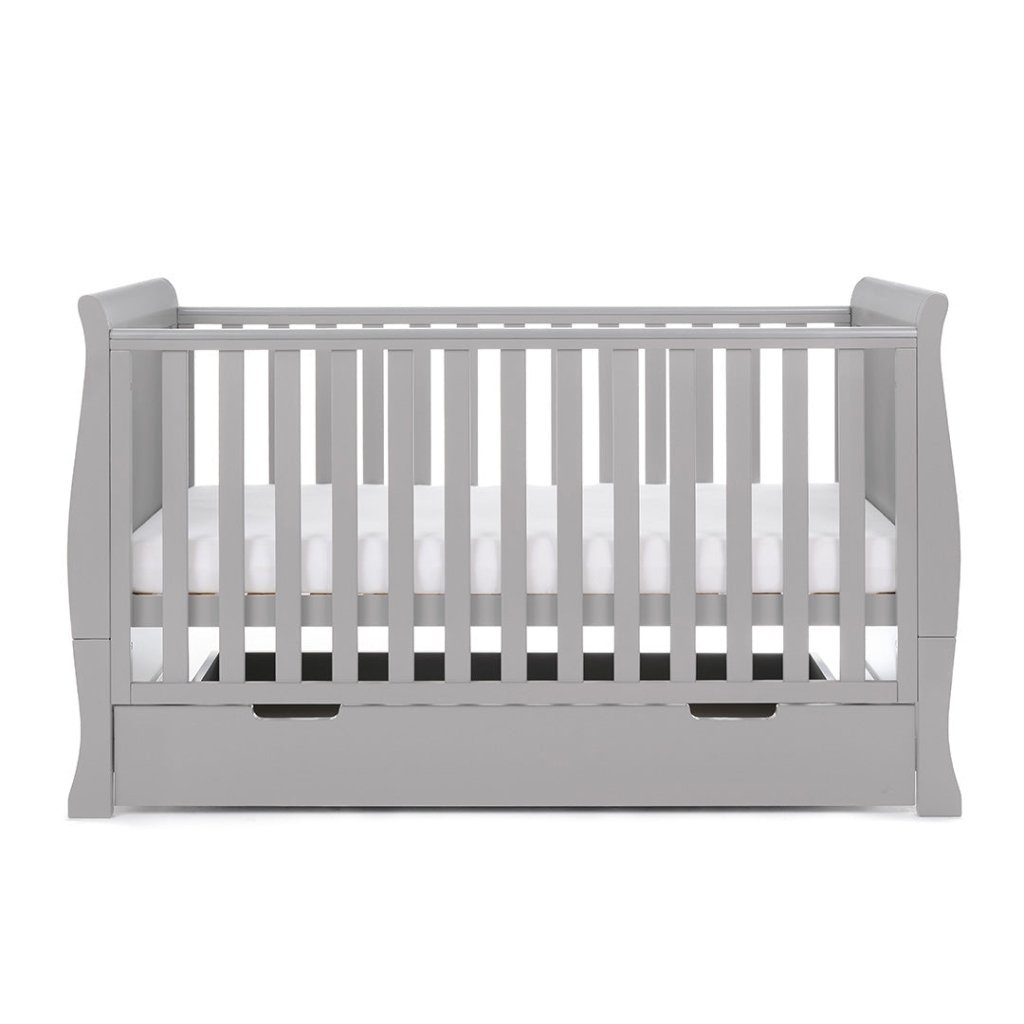
OBABY Stamford Classic Cot Bed - Warm Grey
Brand: OBABY
Category: Furniture > Baby & Toddler Furniture > Cribs & Toddler Beds > Sleigh Toddler Beds